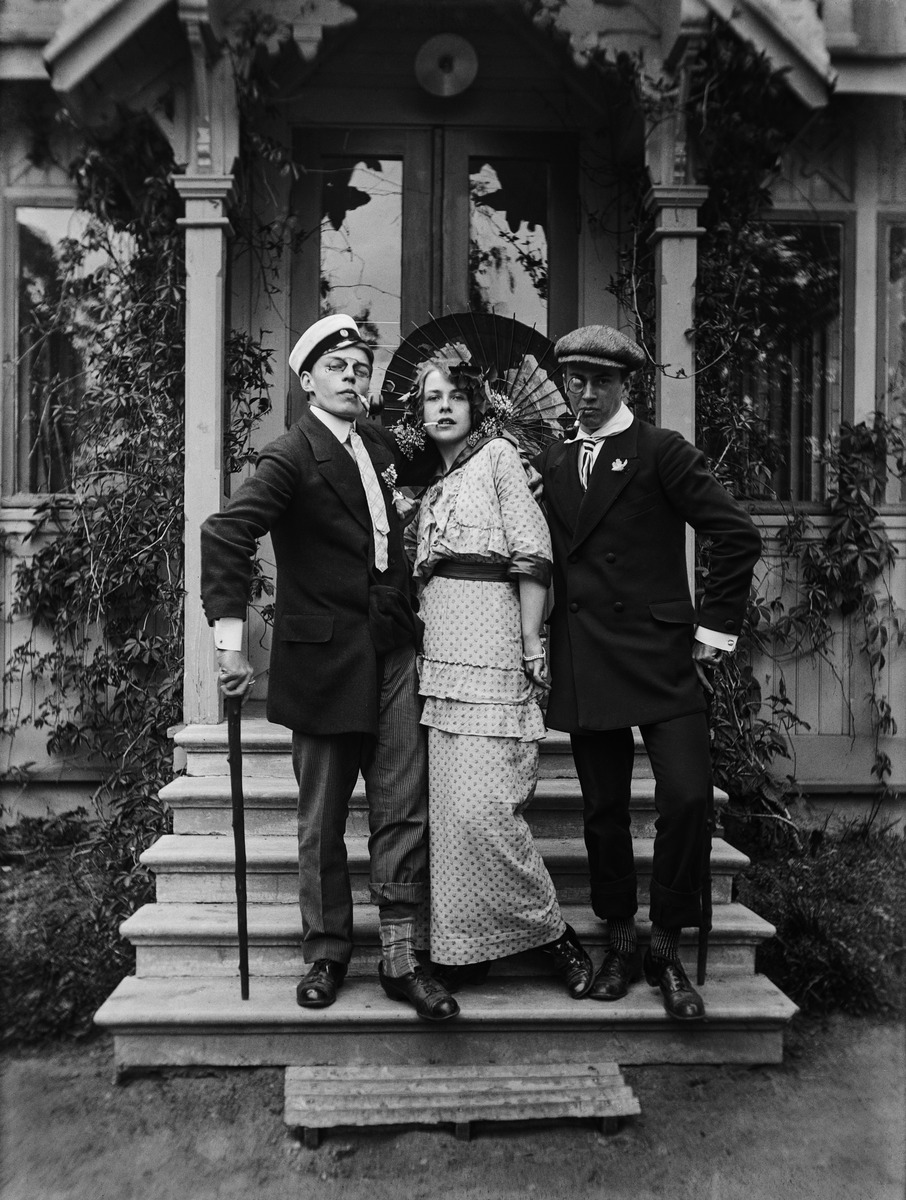
Huvila Villa Solhem, Meilahti 20
sisällön kuvaus: Huvila Villa Solhem, Meilahti 20. Kolmen henkilön ryhmä seisoo huvilan päärakennuksen sisäänkäynnin portailla rooliasuihin pukeutuneena. Oikealla Ragnar Nyberg. mustavalkoinen
Ajankohta: kuvausaika 1917
Paikka: Suomi, Uusimaa, Helsinki, Meilahti Helsinki, Tamminiementie 4
Aiheet: Nyberg, Ragnar, pukuhistoria, henkilöhistoria, vaatteet, pukeutuminen, muoti, kampaukset, päähineet, asusteet, päivänvarjot, ylioppilaslakit, sukat, solmiot, vyöt, kävelykepit, kesä, rooliasut